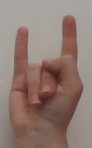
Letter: la